Greater Bridgeport

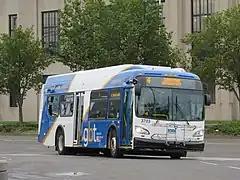
Greater Bridgeport Transit Bus in Downtown Bridgeport

Commuter rail is served by the Metro-North railroad of the MTA, which connects the Connecticut suburbs to New York City, with the New Haven line passing through every station along the coast. The New Canaan Line and the Waterbury Line connect northern Fairfield County and the Naugatuck Valley to New York City. The Bridgeport and Stamford stations are also served by Shore Line East and Amtrak rail service.